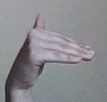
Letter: khaa